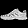
Label: Sneaker